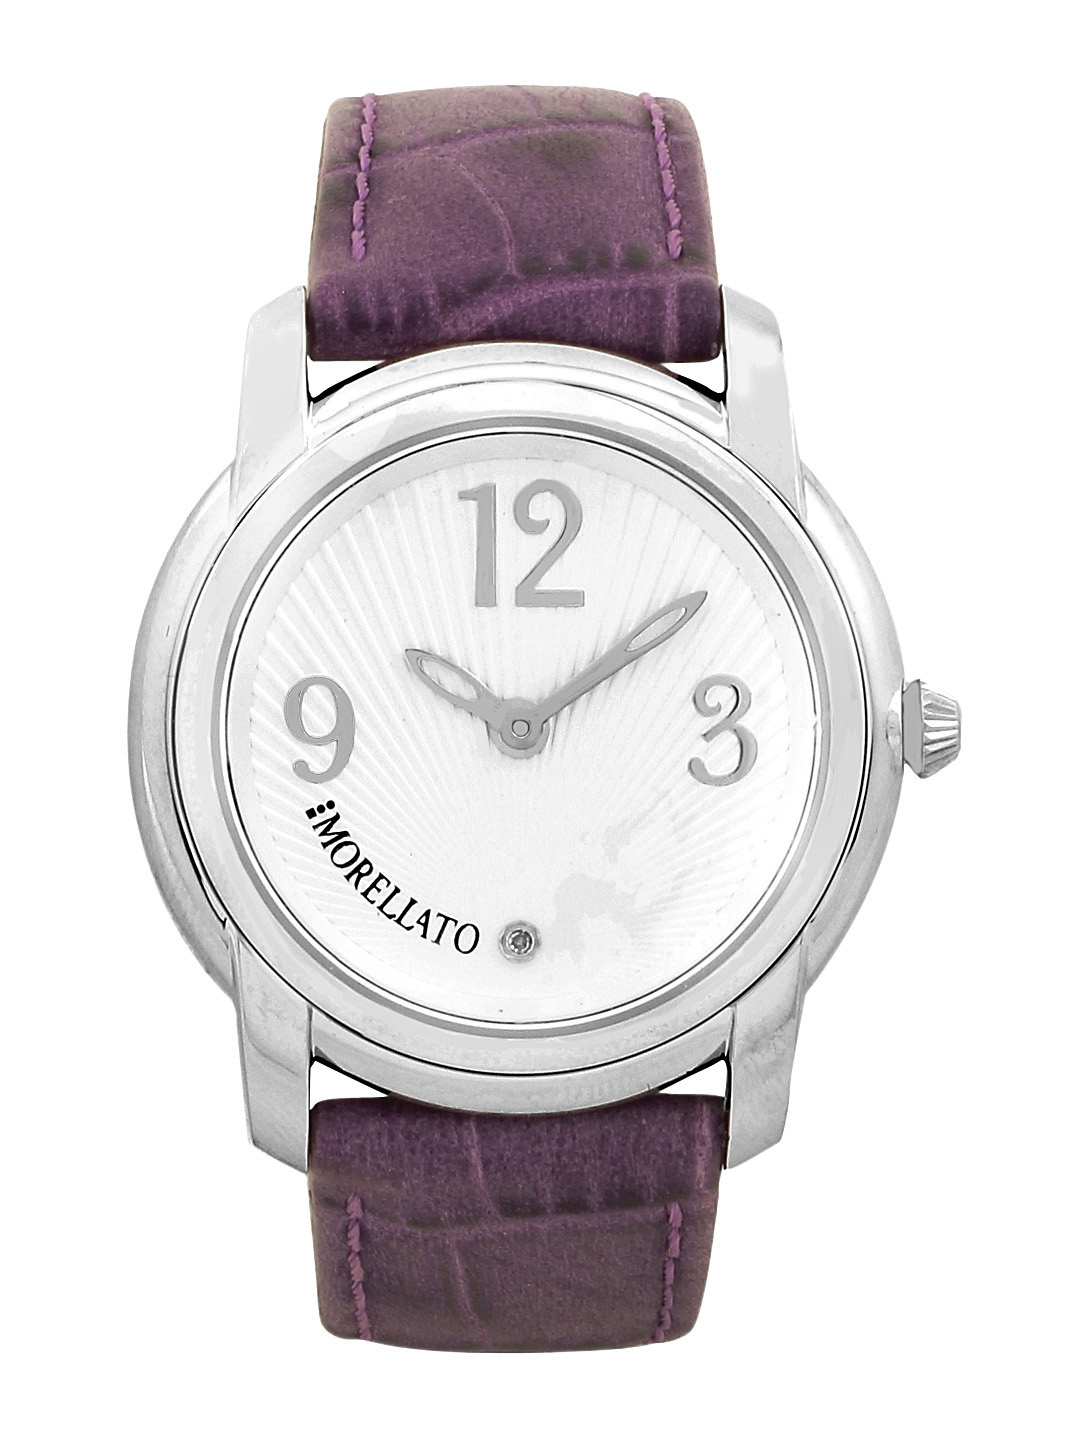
Morellato Women White Dial Watch
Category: Free Items / Free Gifts / Free Gifts
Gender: Women
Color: White
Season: Winter 2016
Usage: Casual